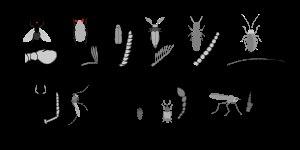
Les antennes sont des organes sensoriels portés sur la tête des insectes qui servent principalement pour l'odorat mais également pour le toucher et le goût, grâce à la présence de sensilles. Elles peuvent détecter les mouvements et l'orientation, les odeurs, le son, l'humidité et une variété de signaux chimiques. Elles peuvent également servir d'organes tactiles pour analyser l'environnement, de moyen de communication pour l'accouplement ou encore de moyen de défense.